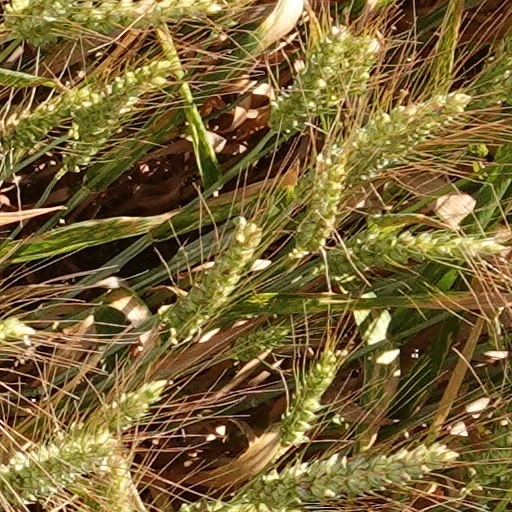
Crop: wheat